Bonner Springs, Kansas

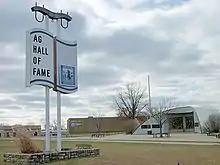
National Agricultural Center and Hall of Fame (2014)

Bonner Springs is home to the National Agricultural Center and Hall of Fame, a privately funded charitable institution chartered by the U.S. Congress to "educate society on the historical and present value of American agriculture and to honor leadership in Agri-Business and Academia by providing education, information, experience and recognition."